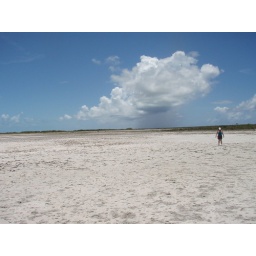
Kris on a dried lake bed out in the Anegada Outback